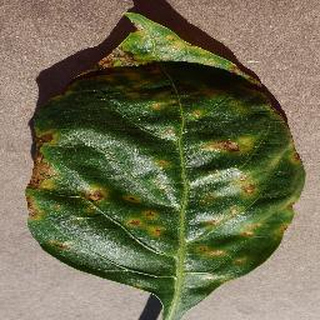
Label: bell_pepper_bacterial_spot